Boeing 747-400

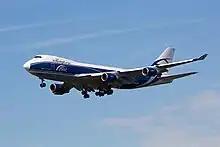
Air Bridge Cargo Boeing 747-400ERF Extended Range Freighter

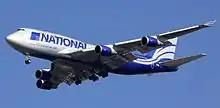
A Boeing 747-400BCF of National Airlines. This aircraft crashed in Afghanistan in 2013 while operating as National Airlines Flight 102.

The 747-400's airframe features extended and lighter wings than the previous 747s, capped by winglets. The winglets result in a 3 percent increase in long-range cruise, improved takeoff performance, and higher cruise altitudes. The extended wingspan also gains an additional leading edge flap section. When unfurnished, the basic 747-400 fuselage is lighter than preceding models, but when fitted out it is heavier and stronger than previous models. The landing gear uses the same configuration as the previous 747s, but with carbon brakes replacing the previous steel ones, and overall weight savings of .